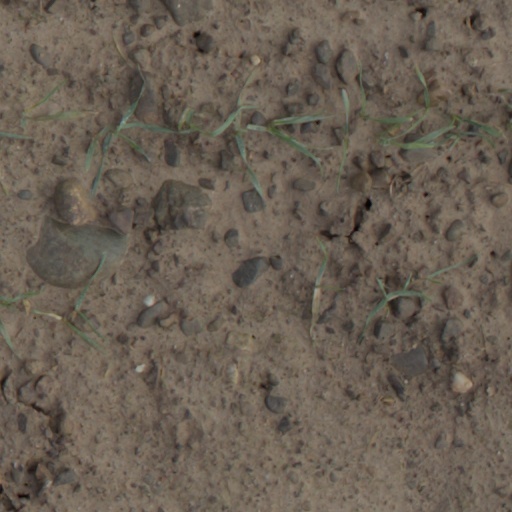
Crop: wheat